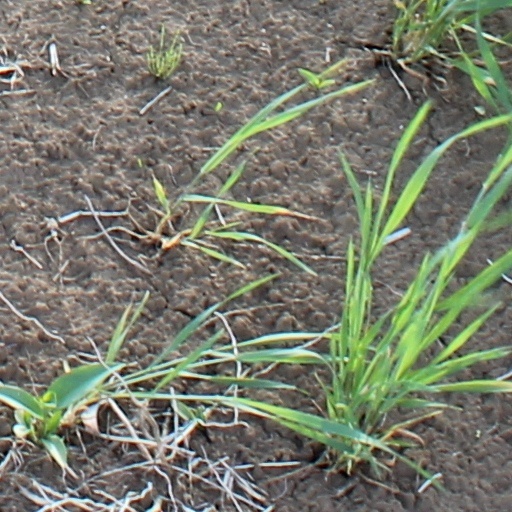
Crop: wheat